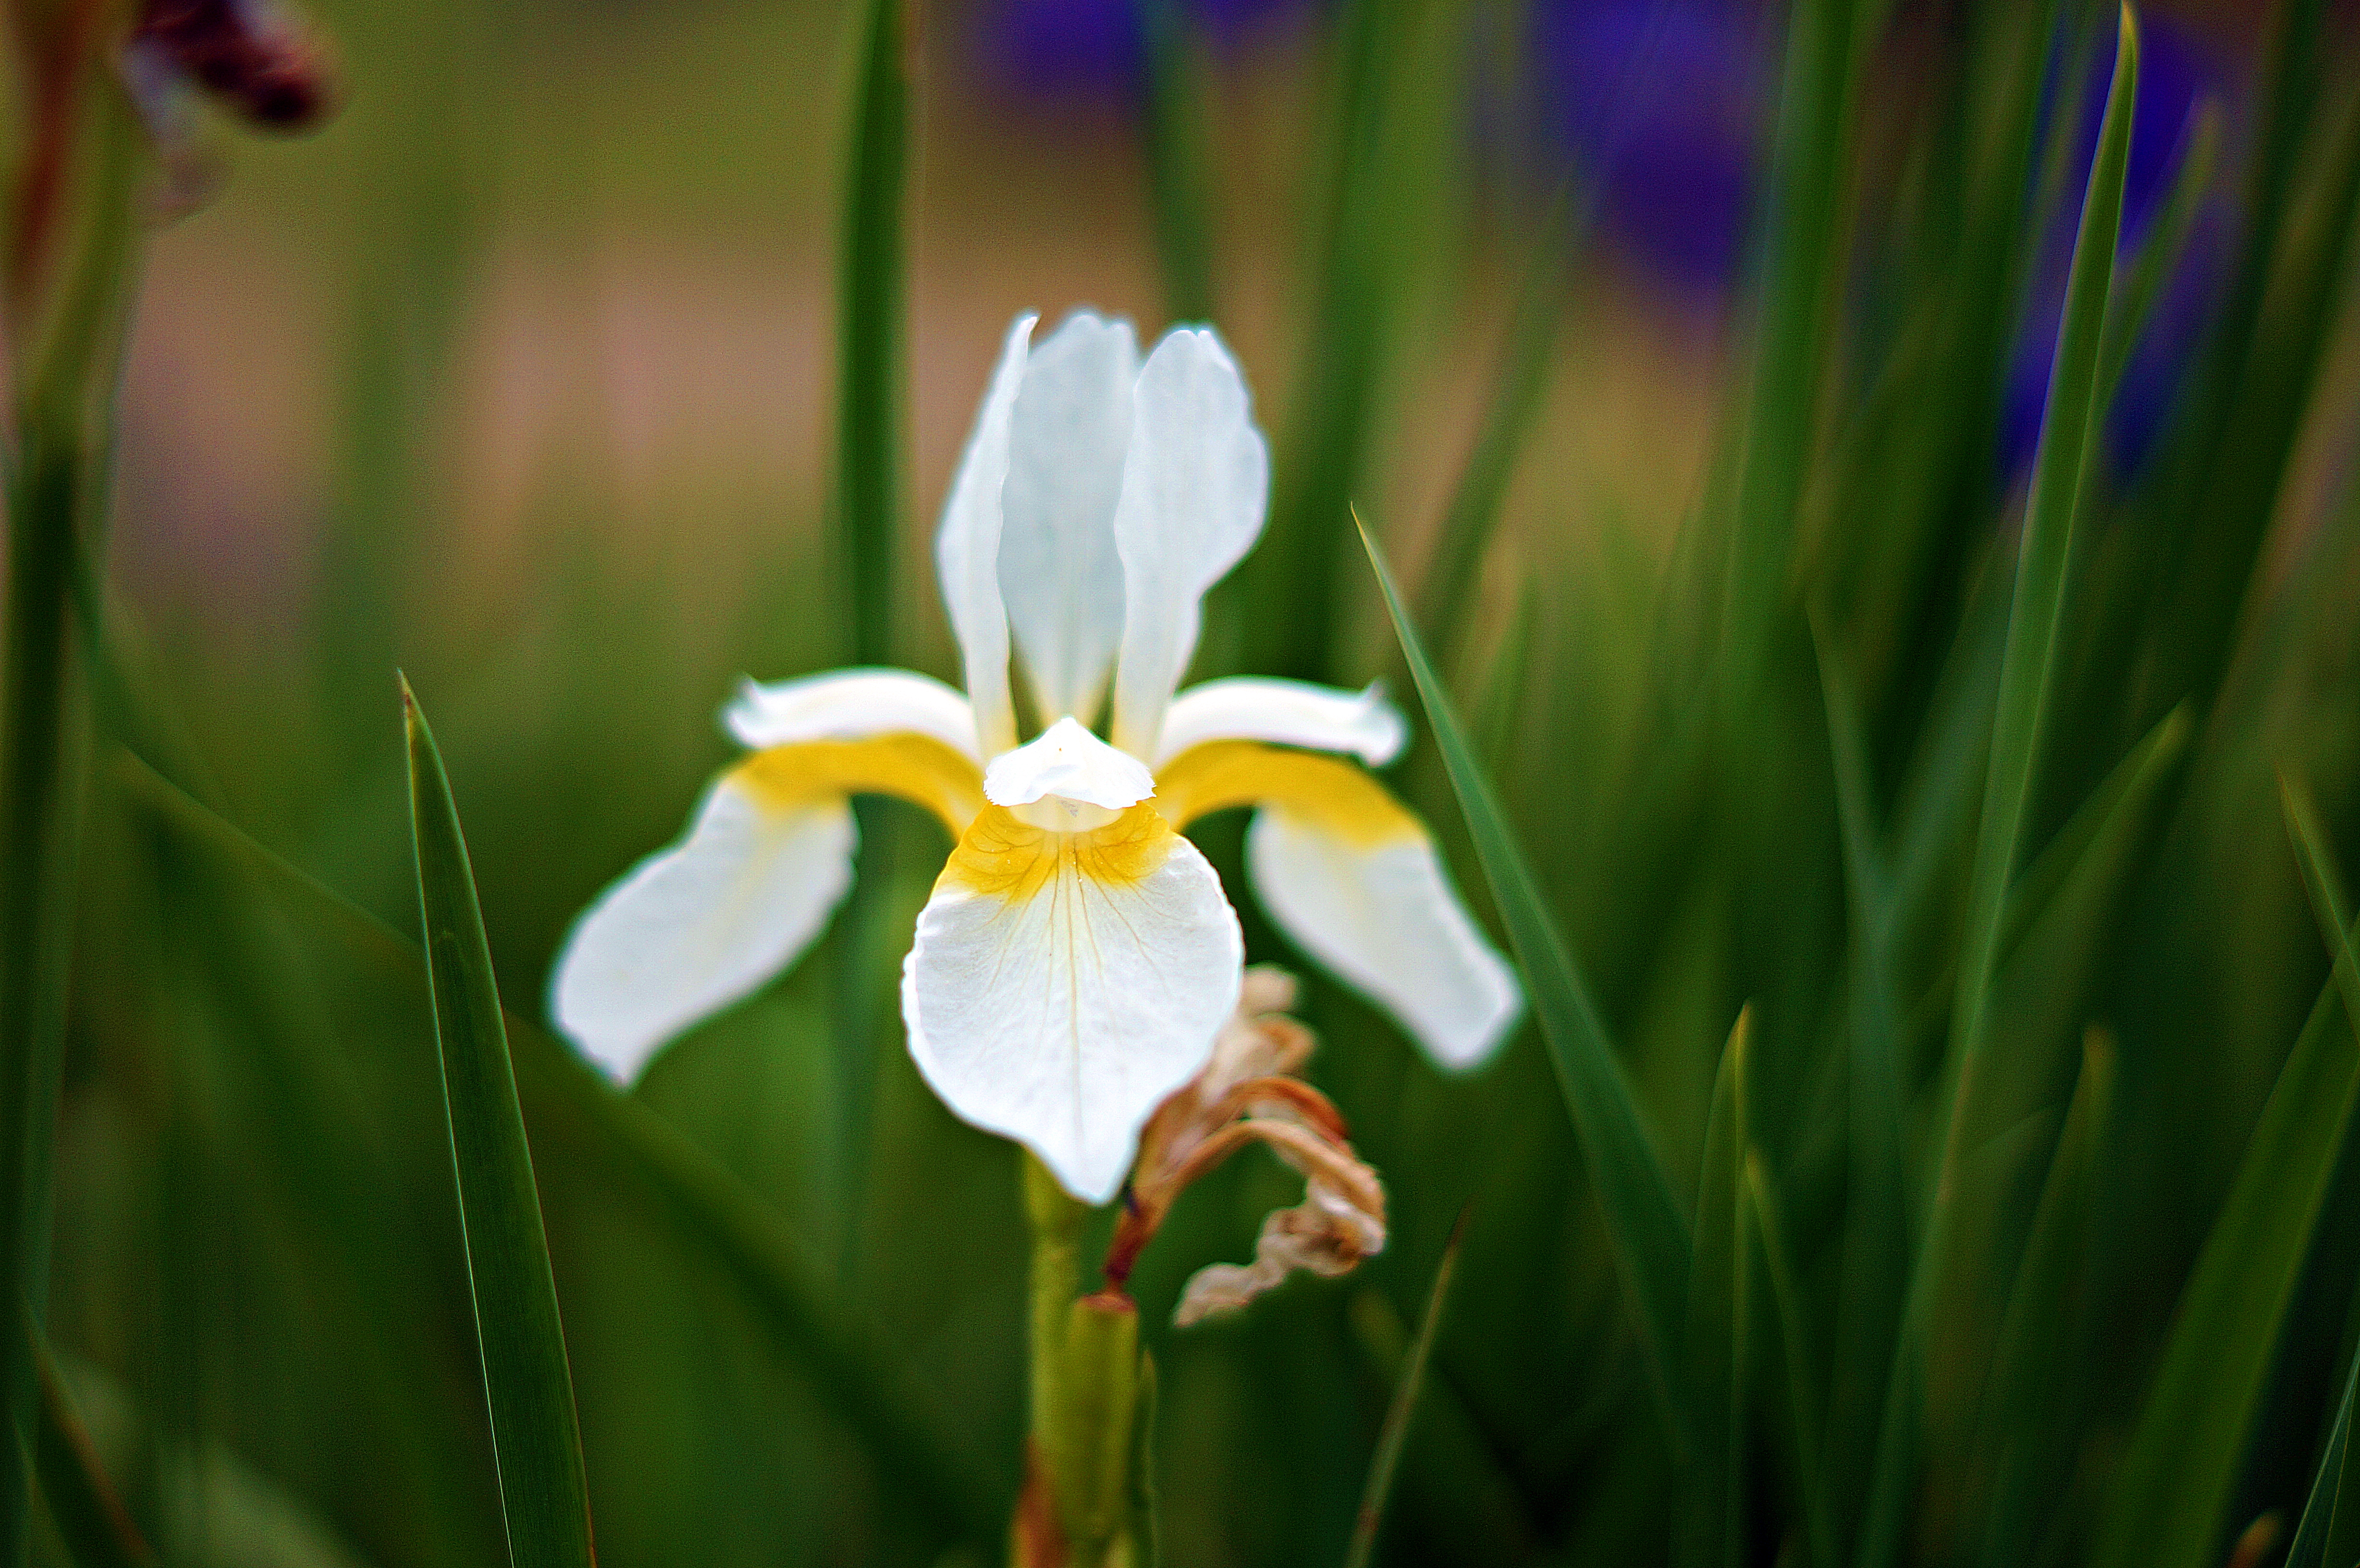
Korean wild flower, flower, narcissus, flowering plant, white, petal, plant, terrestrial plant, botany, iris, eye, wildflower, spring, grass, iris family, plant stem, cypripedium, perennial plant